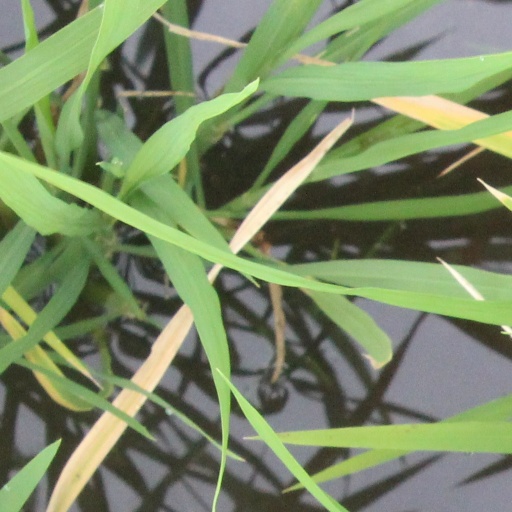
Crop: rice